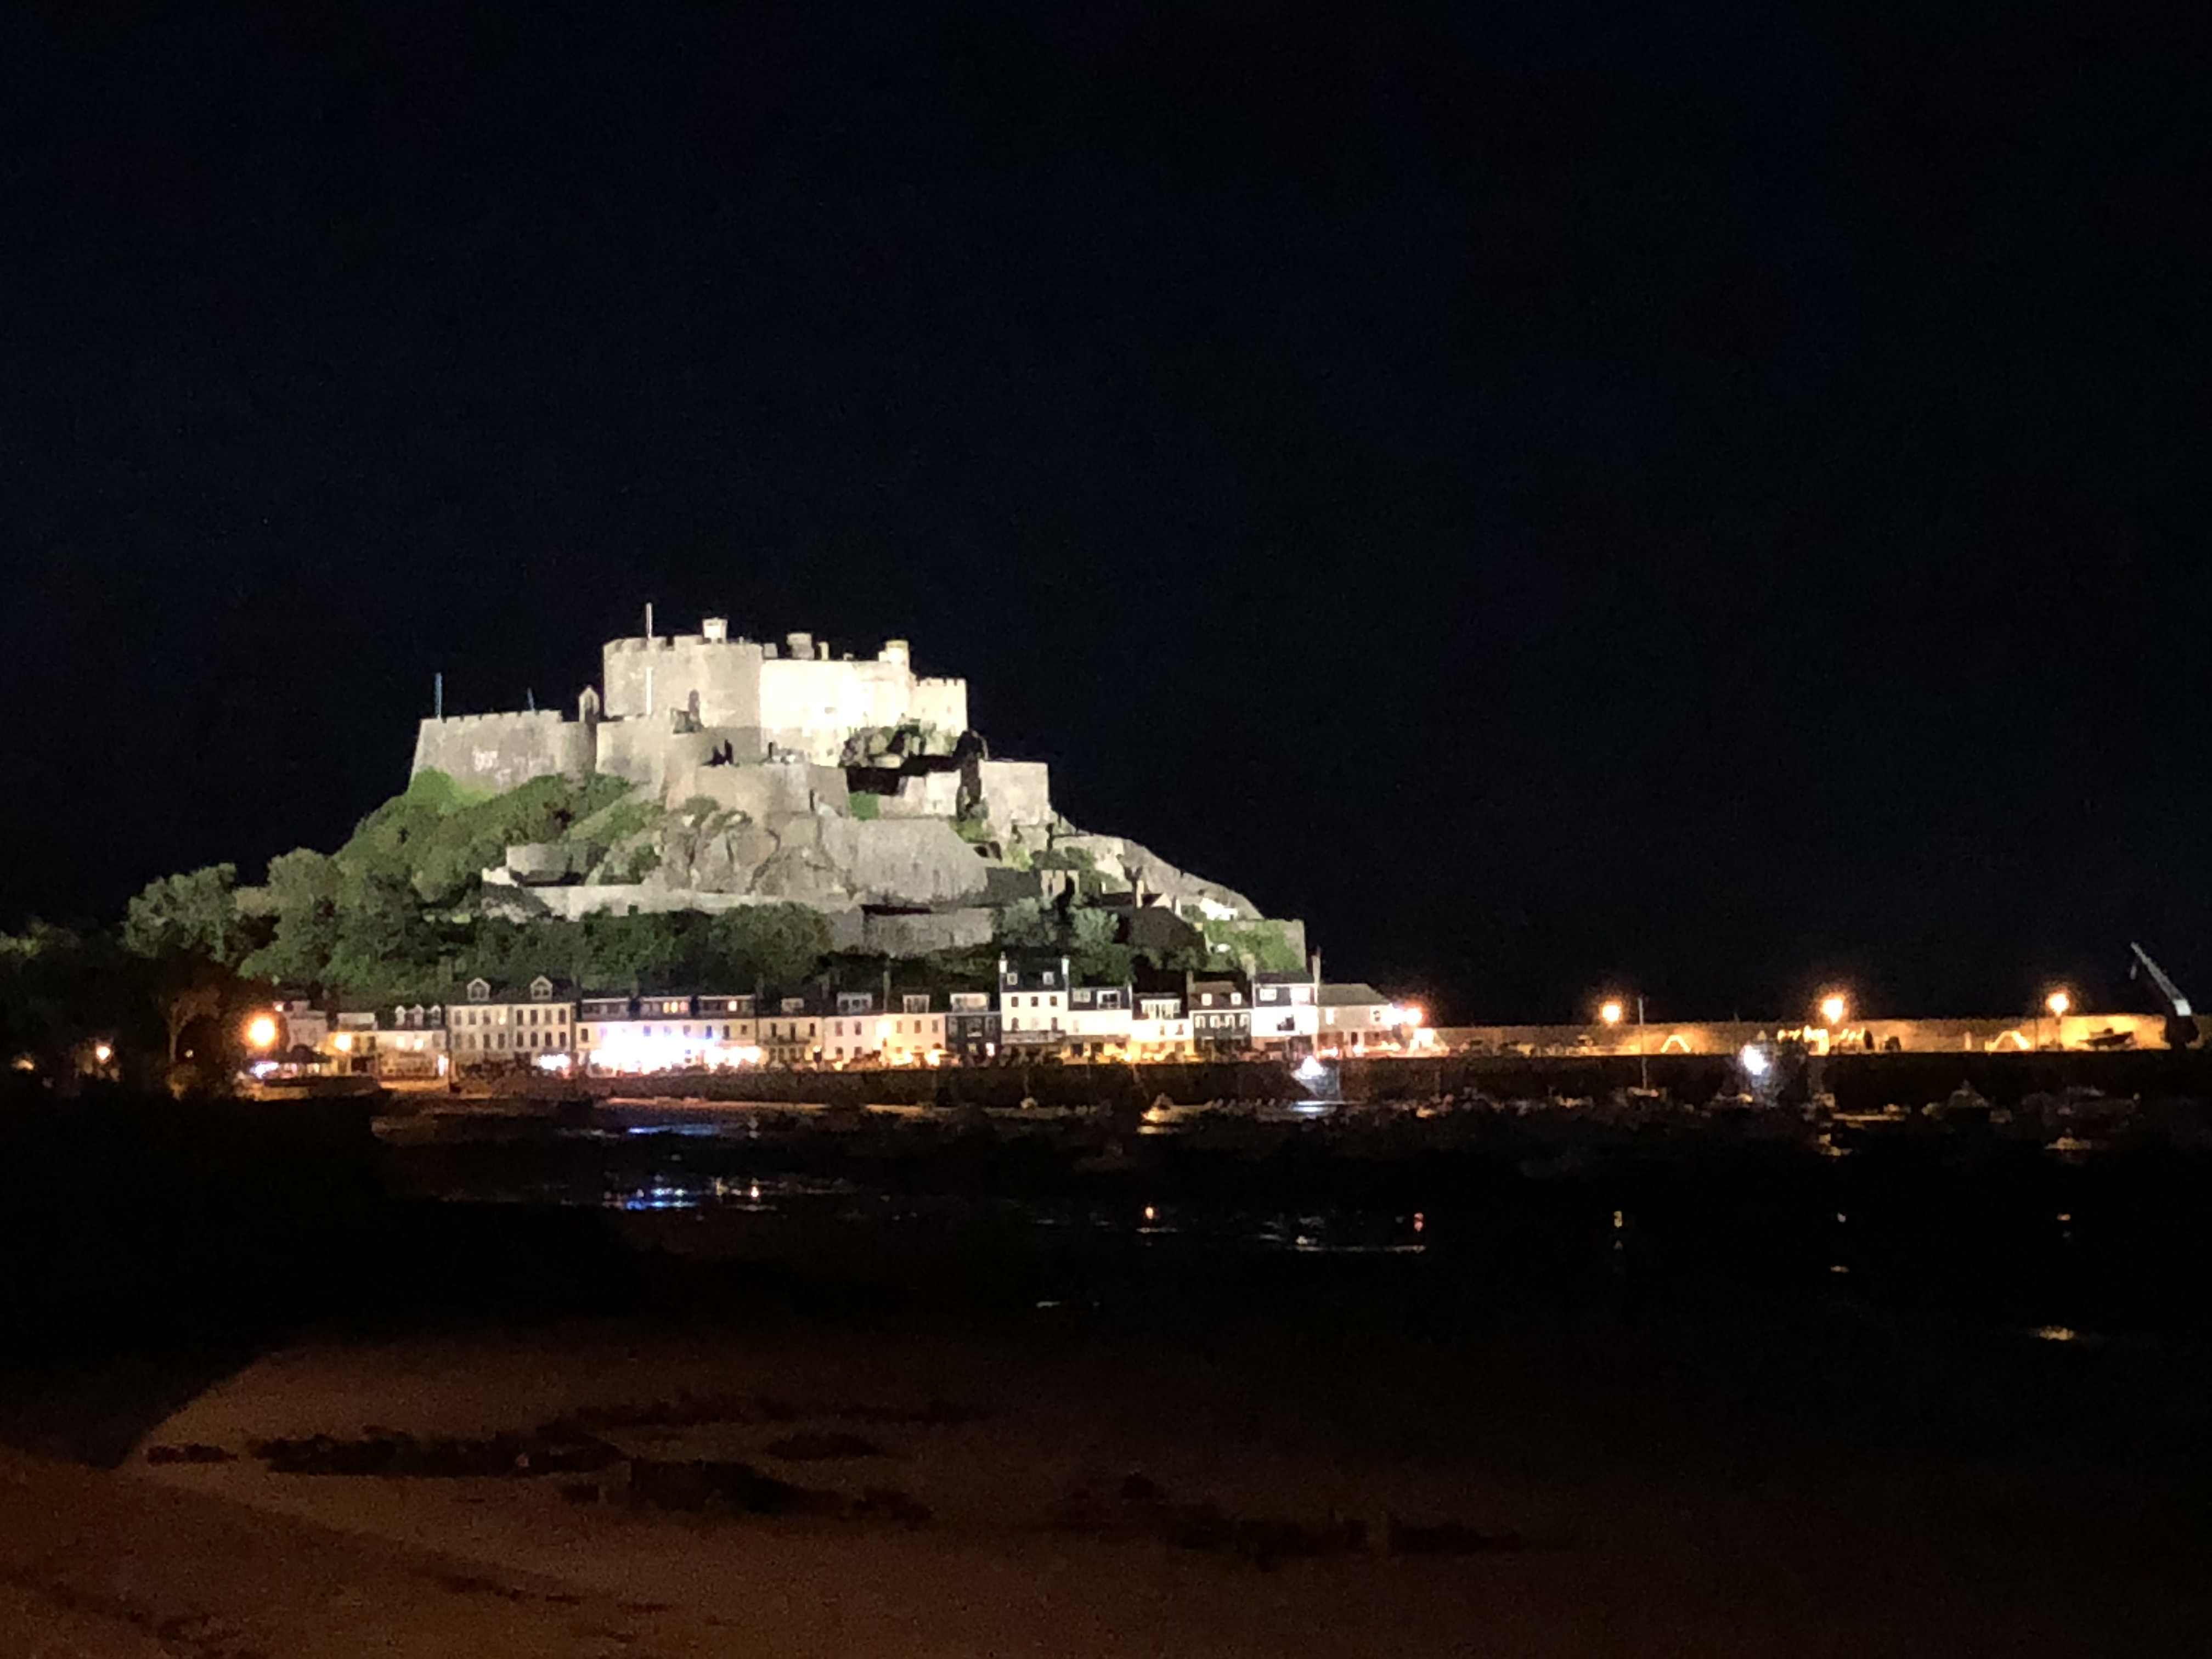
jersey, castle, flood, lights, led, building, sky, water, window, electricity, midnight, horizon, city, darkness, house, event, liquid, landscape, evening, night, reflection, facade, beach, ship, sea, landscape lighting